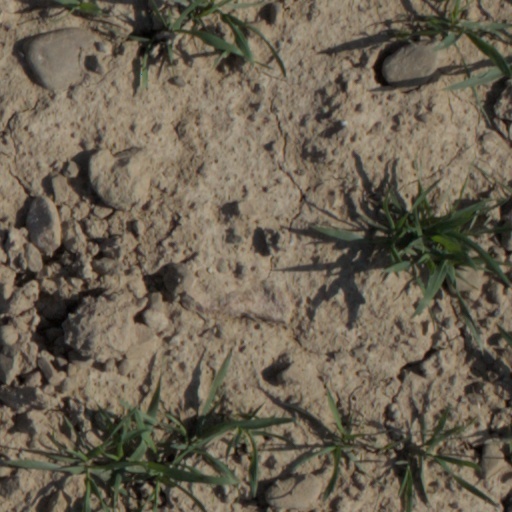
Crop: wheat